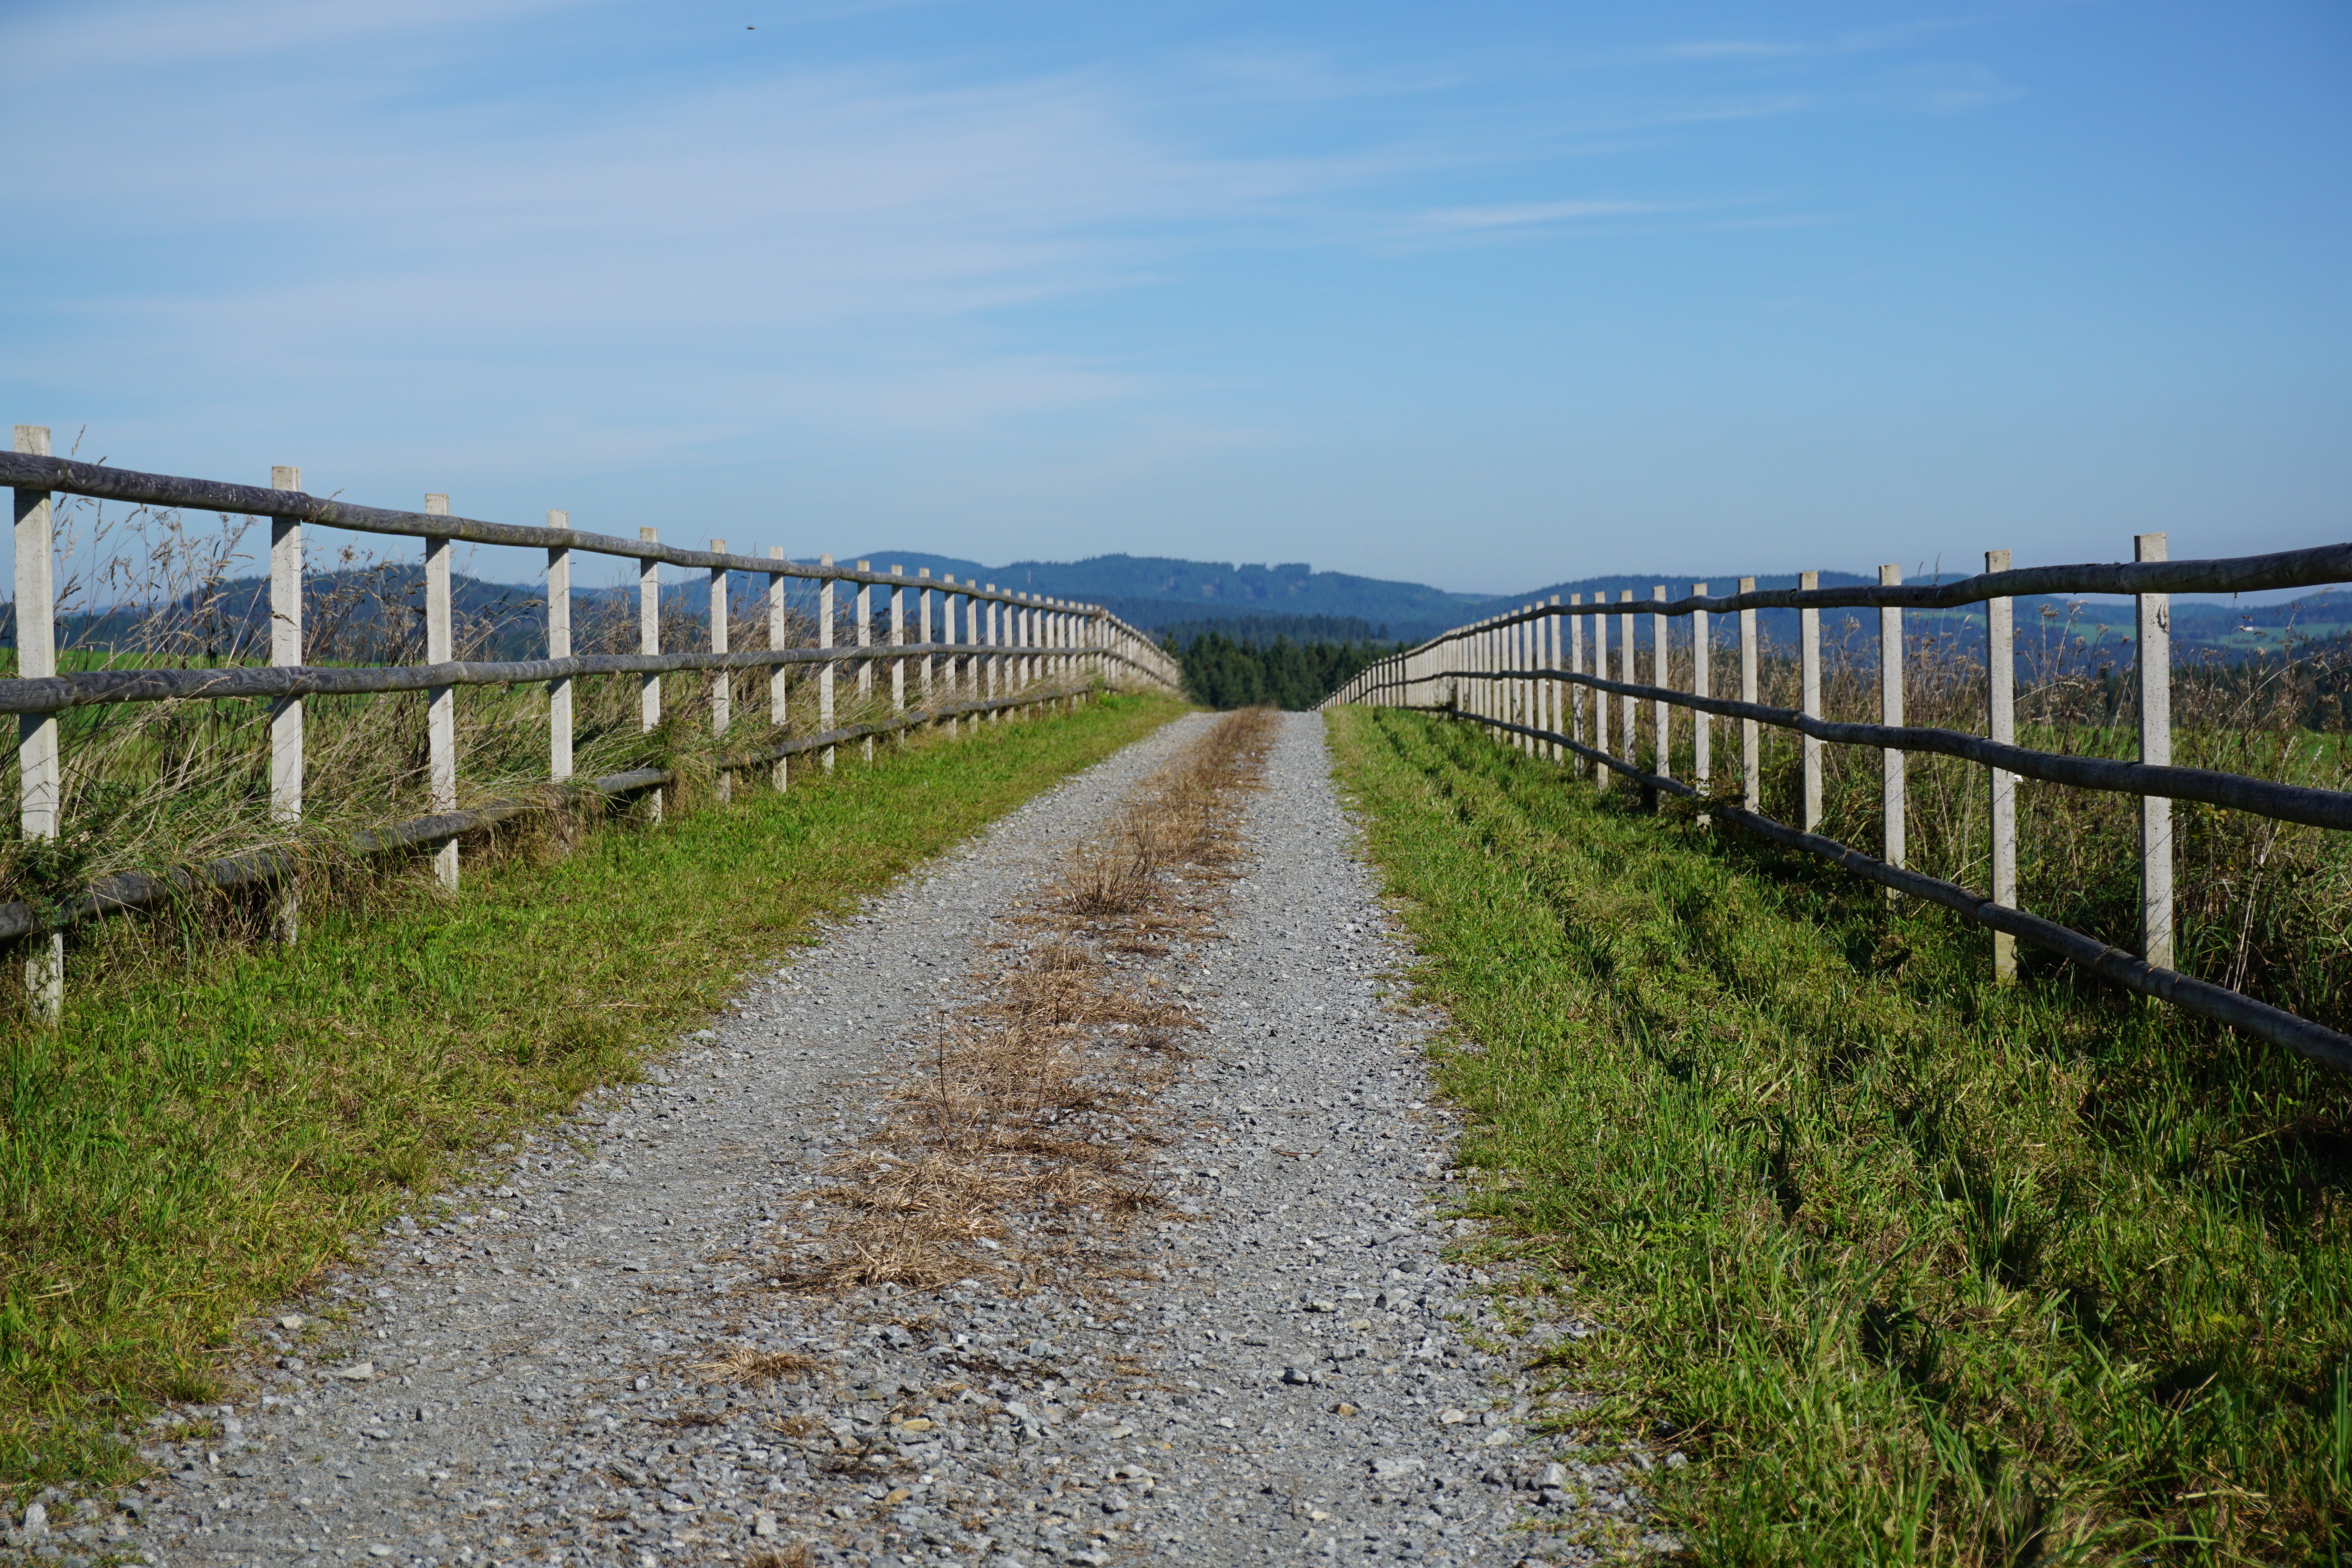
landscape, nature, fence, bridge, river, walkway, agriculture, waterway, away, rural area, nonbuilding structure